Peter Mandl

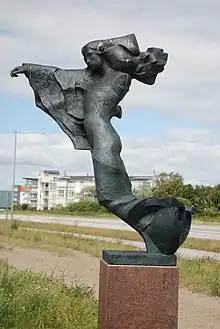
"Kassandra", one of Mandl's sculptures, located in Höllviken.

Peter Mandl is a Swedish sculptor. He was born in 1947 in Prague in the then Czechoslovakia.